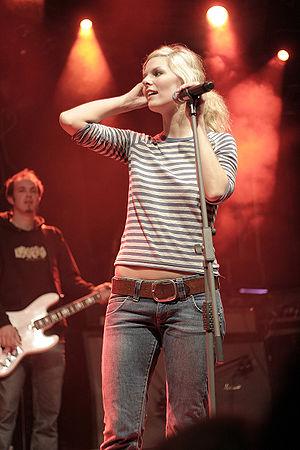
Juli est un groupe de pop allemand, originaire de Giessen, en Hesse. Il est formé, pour ce qui est de sa forme actuelle, en 2001 par Eva Briegel, Jonas Pfetzing, Simon Triebel, Andreas Herde et Marcel Römer, à l'origine ce groupe avait déjà commencé sa carrière sous le nom de Sunnyglade.